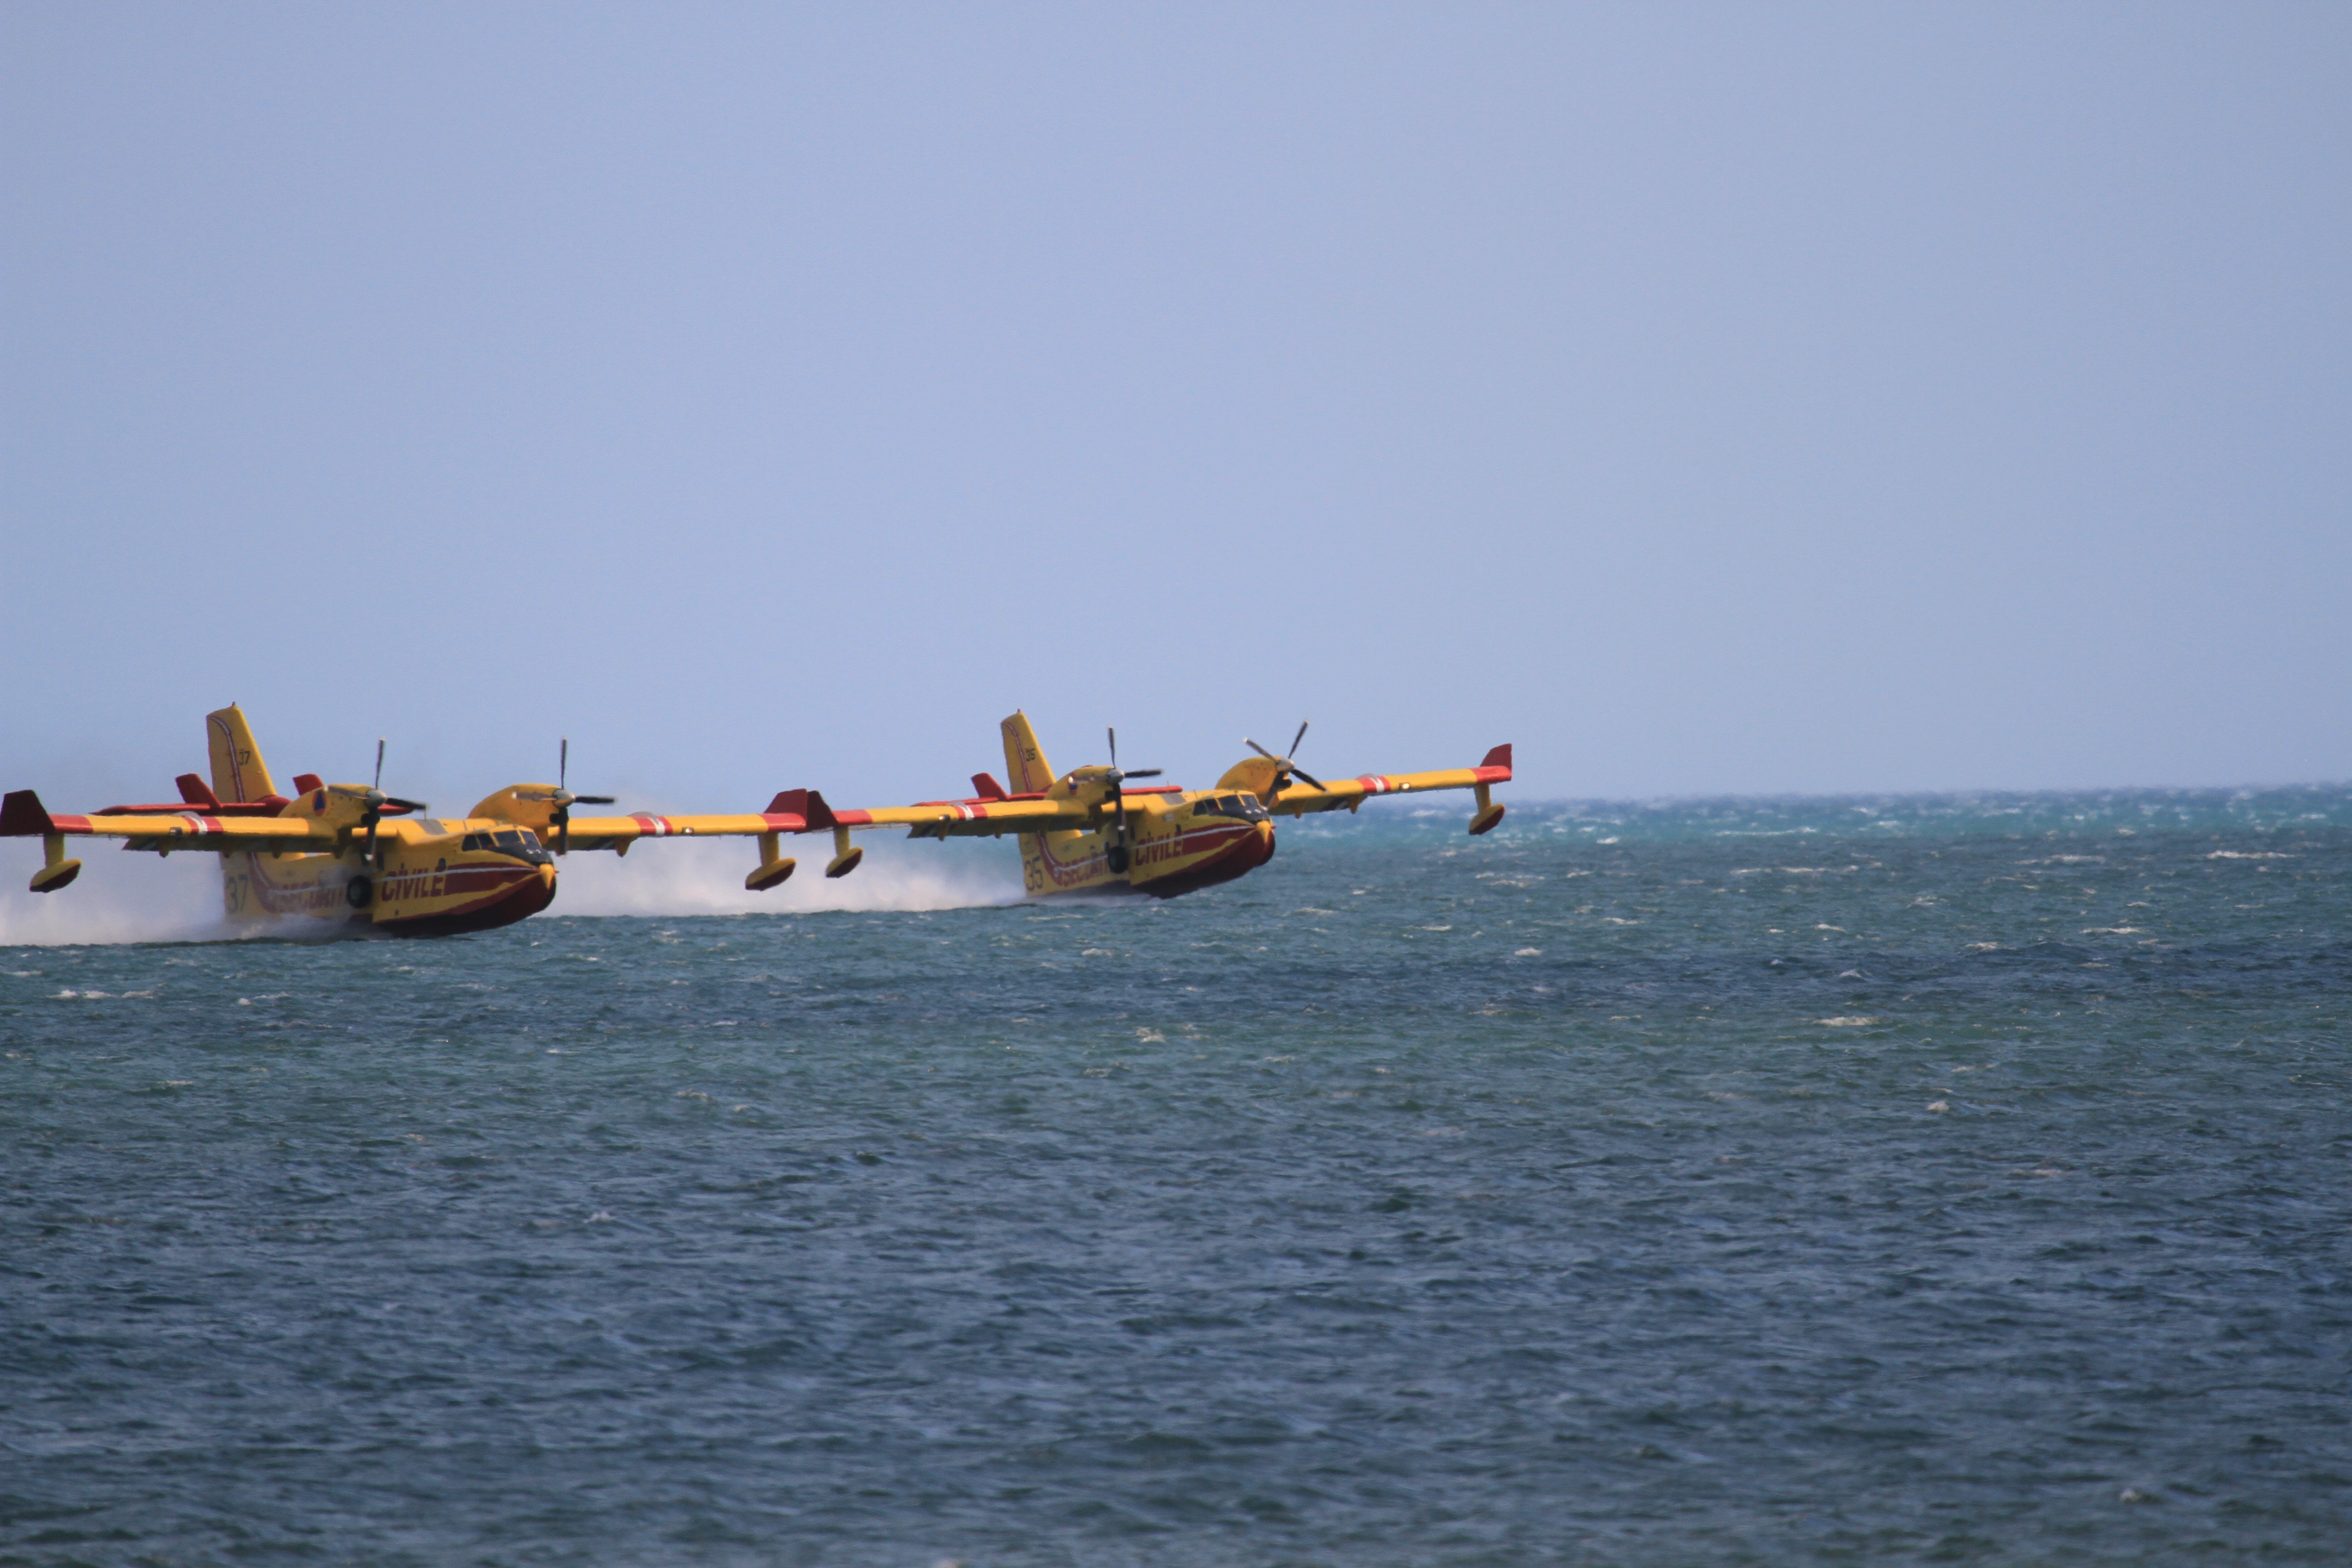
sea, boat, airplane, aircraft, vehicle, aviation, fire, boating, canadair, atmosphere of earth